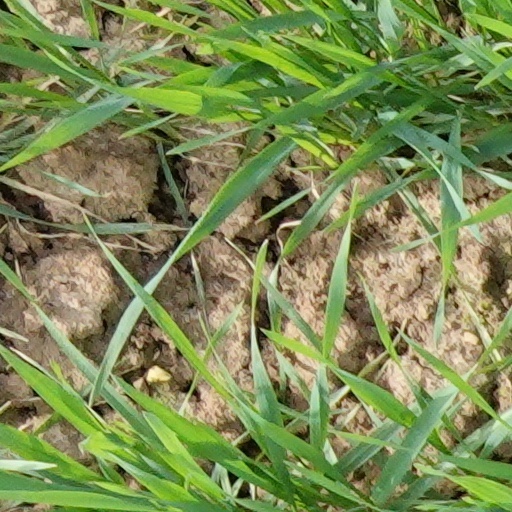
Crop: wheat